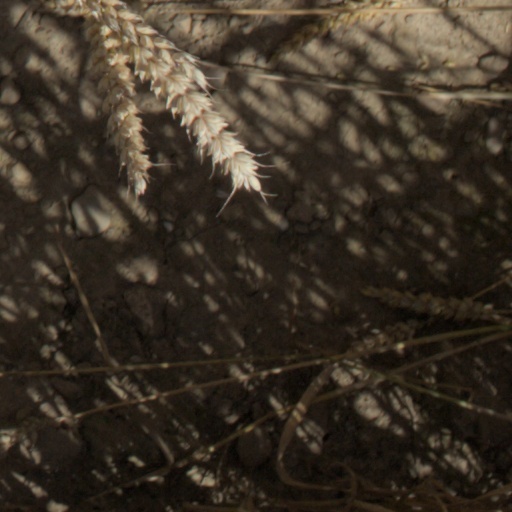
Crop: wheat